Type 63 multiple rocket launcher

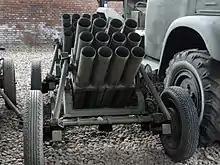
Type 63 107mm multiple rocket launcher

The Type 63 multiple rocket launcher is a towed, 12-tube, 107mm rocket launcher produced by the People's Republic of China in the early 1960s and later exported and manufactured globally. Although no longer serving with active infantry units, the Type 63 is still in People's Liberation Army service with specialized formations such as mountain infantry units and special forces detachments. The Type 63 was widely used in the PLA until the late 1980s. It was adopted as the successor of the Type 50-5 of 102mm.